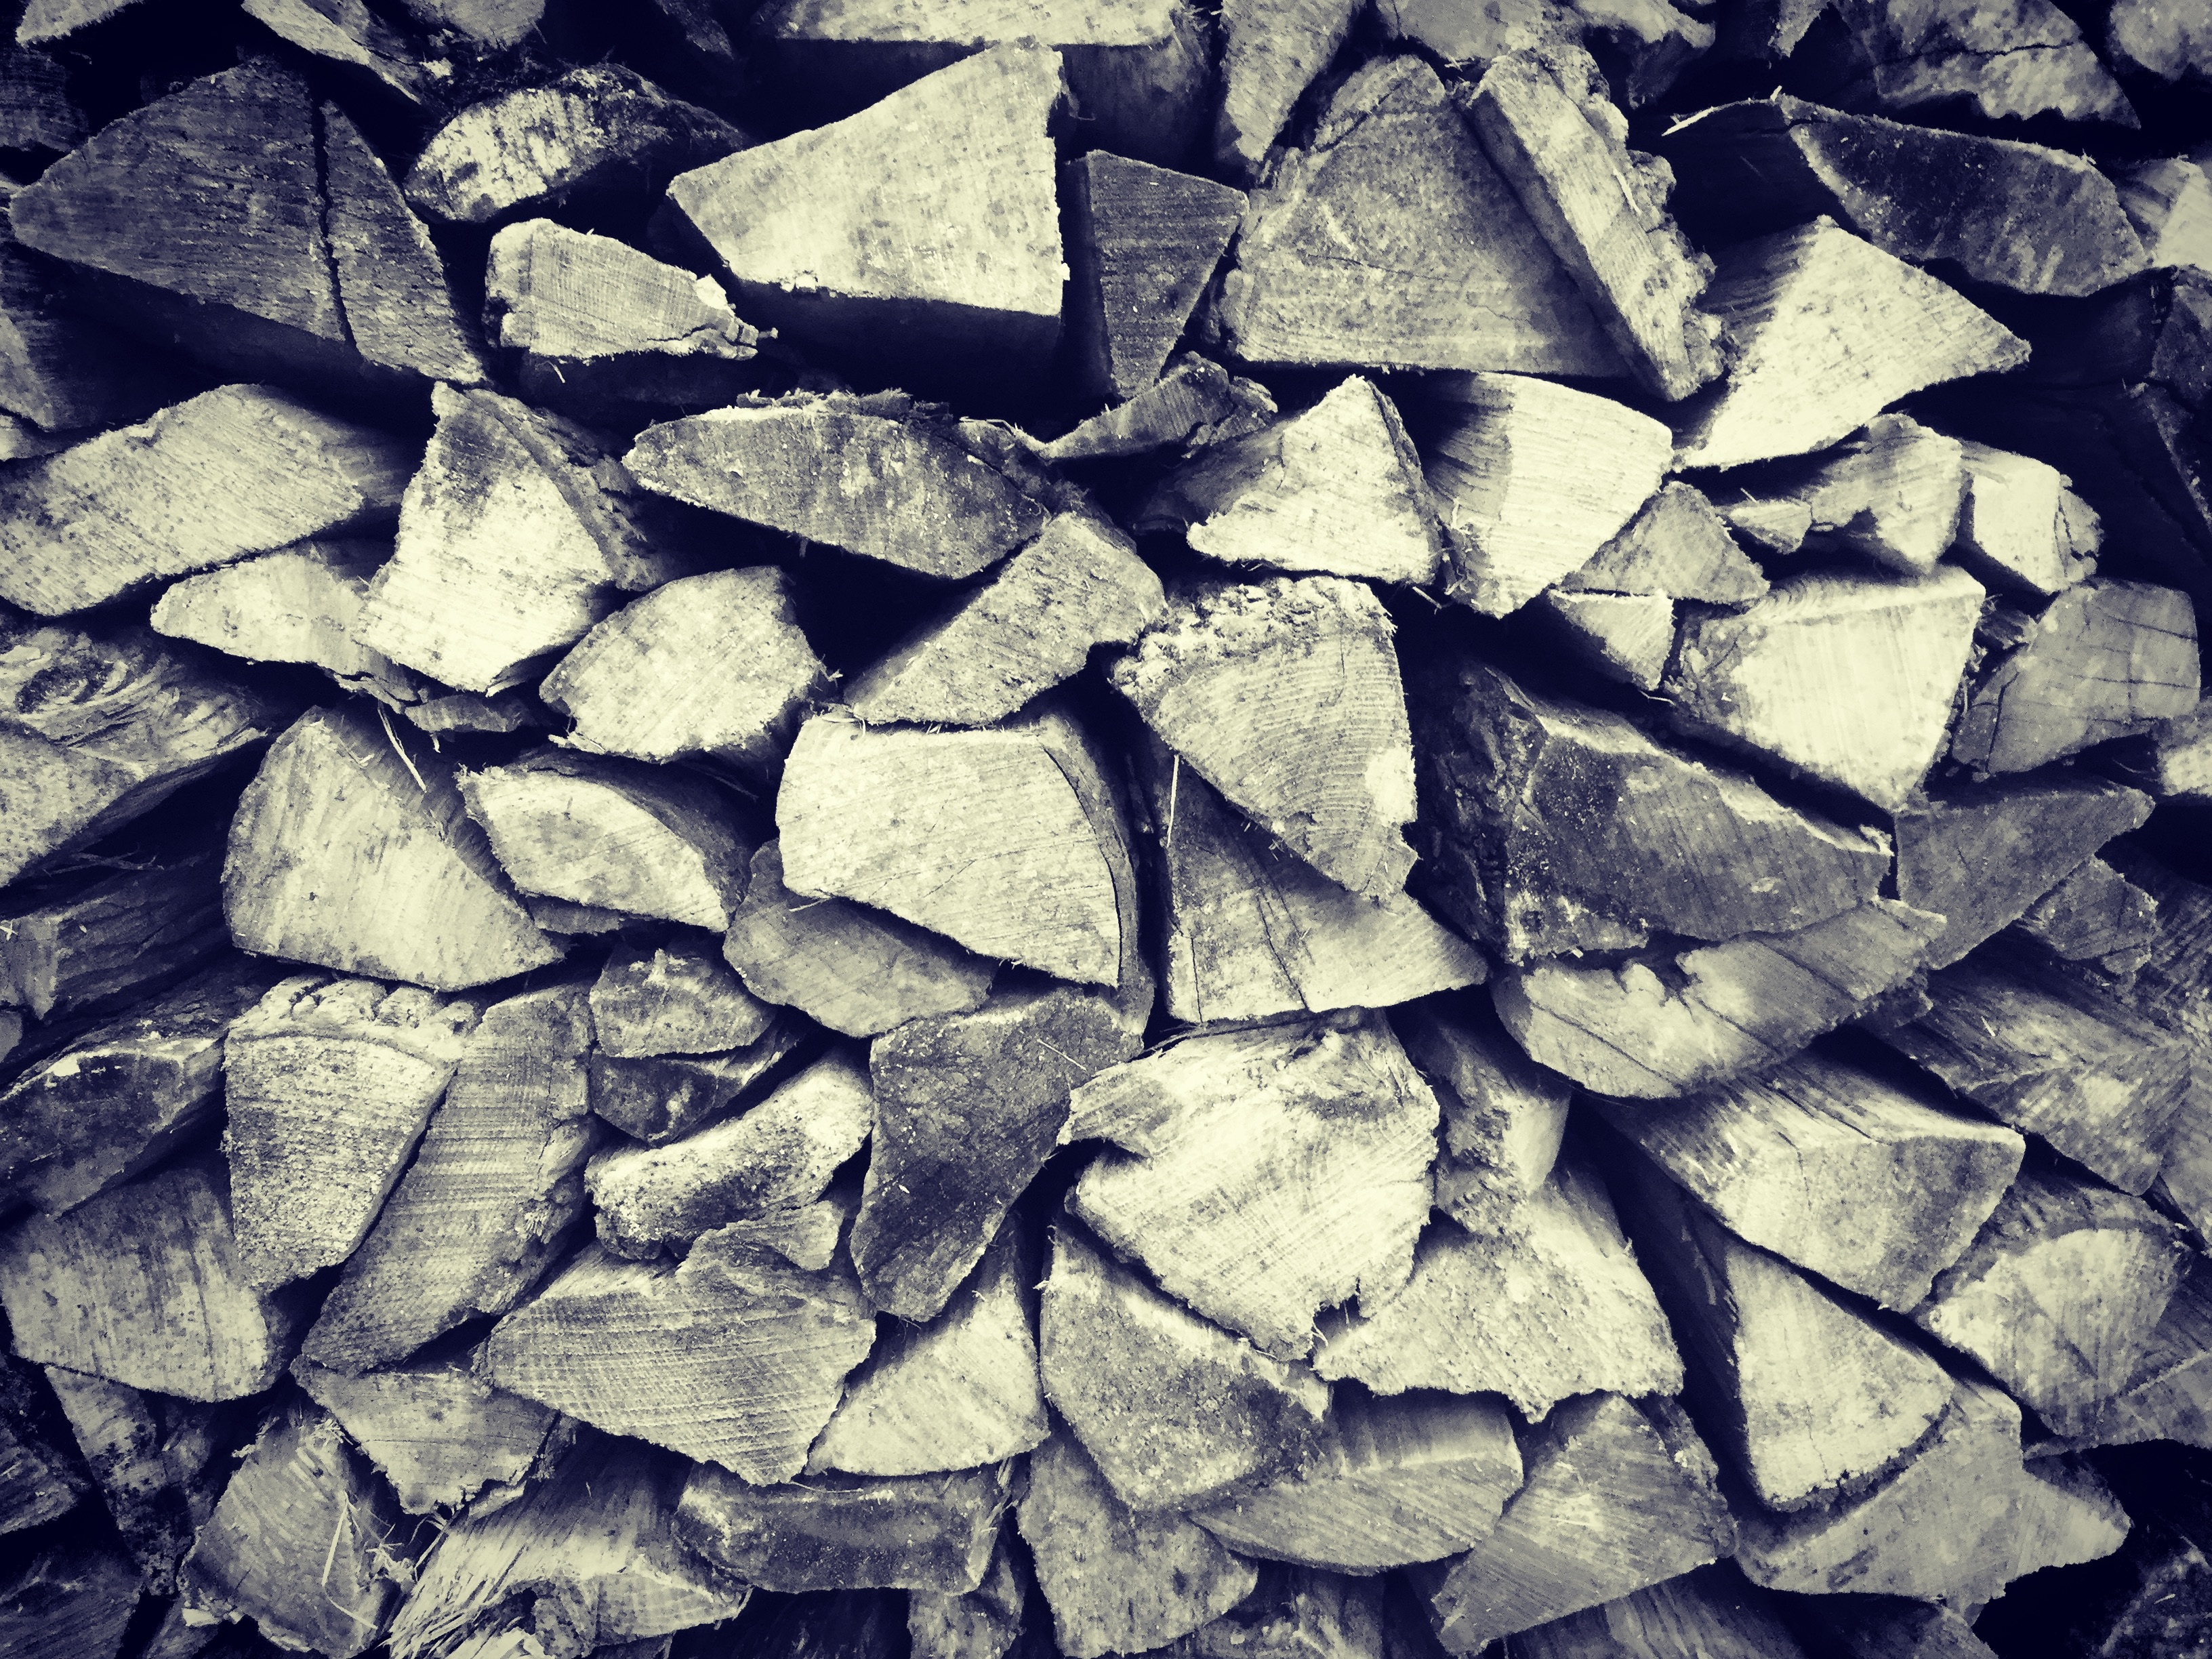
rock, black and white, wood, white, photography, texture, leaf, floor, wall, asphalt, pattern, line, soil, black, monochrome, material, circle, design, flooring, road surface, monochrome photography